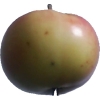
Label: Apple 11